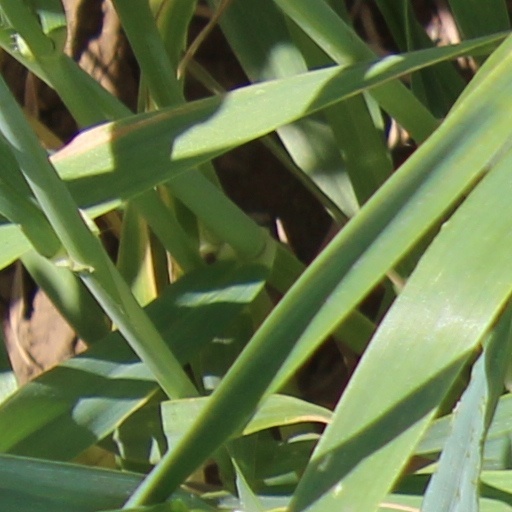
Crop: wheat